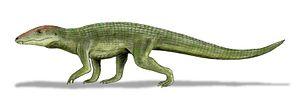
Uruguaysuchus est un genre éteint de crocodyliformes, un clade qui comprend les crocodiliens modernes et leurs plus proches parents fossiles. Il est rattaché au sous-ordre des Notosuchia et à la famille des Uruguaysuchidae.
Les Notosuchia ou notosuchiens en français, forment un sous-ordre éteint de crocodylomorphes mésoeucrocodyliens qui vivait principalement au Gondwana pendant le Crétacé. Cependant l'inclusion du clade des Sebecosuchia parmi les notosuchiens, prolonge leur présence sur Terre jusqu'au Miocène moyen.
Les Uruguaysuchidae, uruguaysuchidés en français, forment une famille éteinte de crocodyliformes, du sous-ordre des Notosuchia. Ses différentes espèces sont connues dans le Crétacé d'Amérique du sud et d'Afrique, de l'Aptien supérieur au Maastrichtien, soit il y a environ entre 123 et 66 Ma.